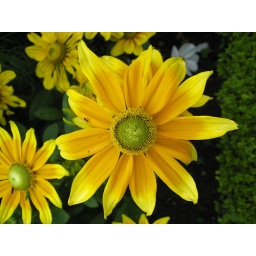
A bright yellow flower in one of the many borders at Ascott House, Buckinghamshire.